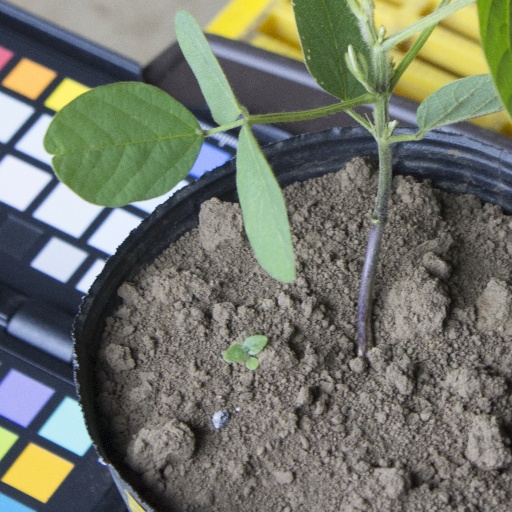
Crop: soybean